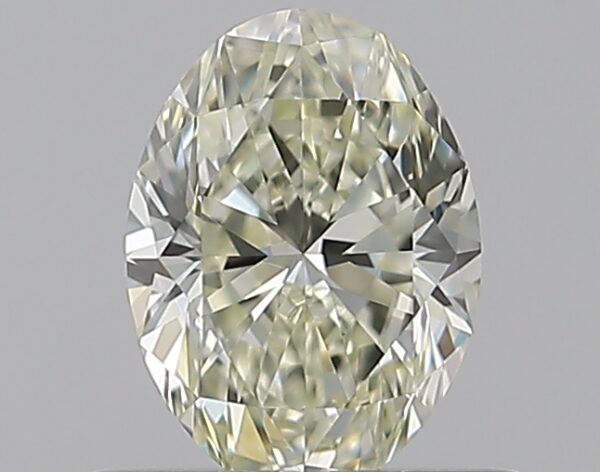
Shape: oval
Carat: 0.52
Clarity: VVS2
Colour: L
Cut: EX
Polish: EX
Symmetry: VG
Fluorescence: N
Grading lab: GIA
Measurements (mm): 6.12 x 4.49 x 2.86